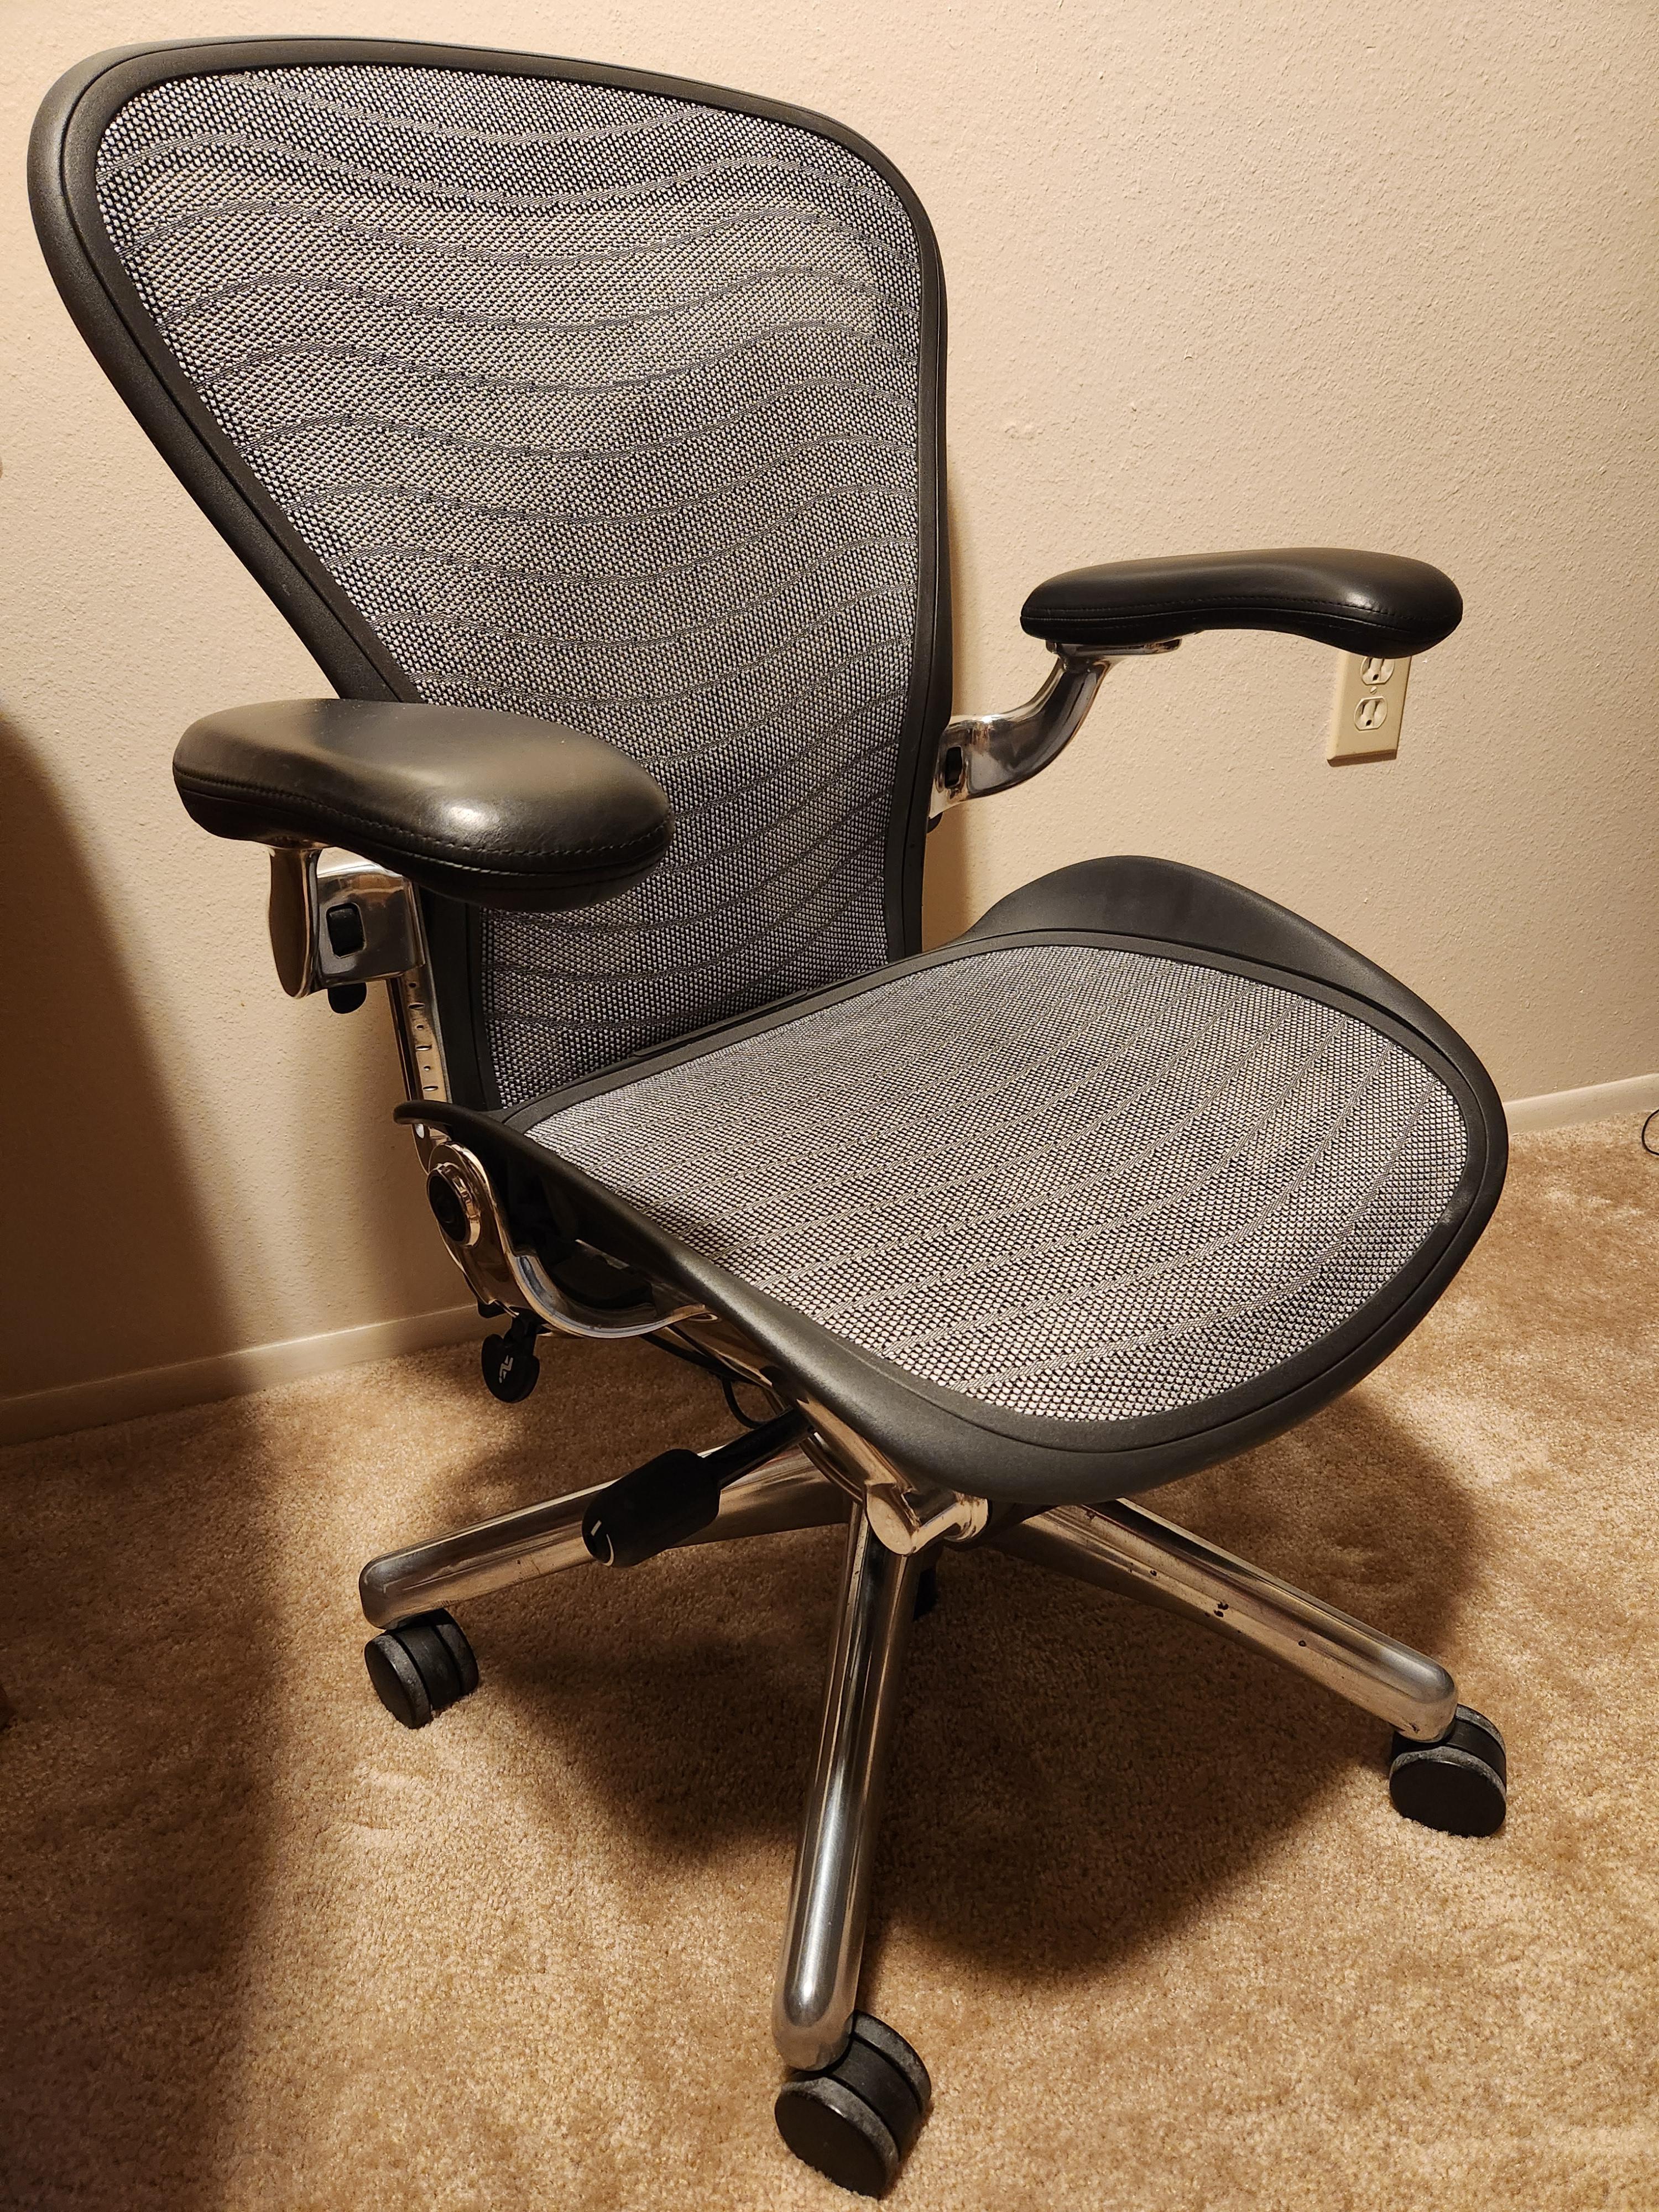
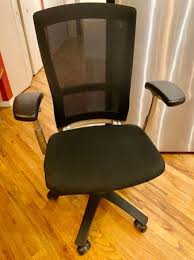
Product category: items_chair
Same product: no